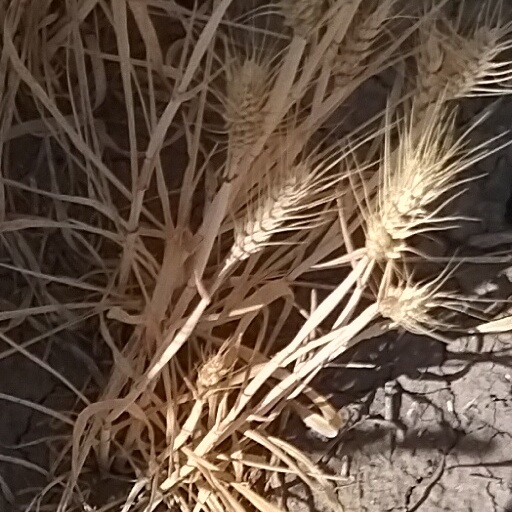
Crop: wheat